Bremridge Wood

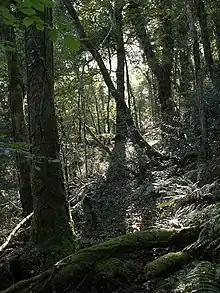
Bremridge Wood

Bremridge Wood, formerly part of the Domesday Book estate of Bremridge near South Molton, Devon, England, is the site of an Iron Age enclosure or hill fort. The earthwork is situated in woodland on a hillside forming a promontory above the River Bray to the west of the town at approximately above sea level.